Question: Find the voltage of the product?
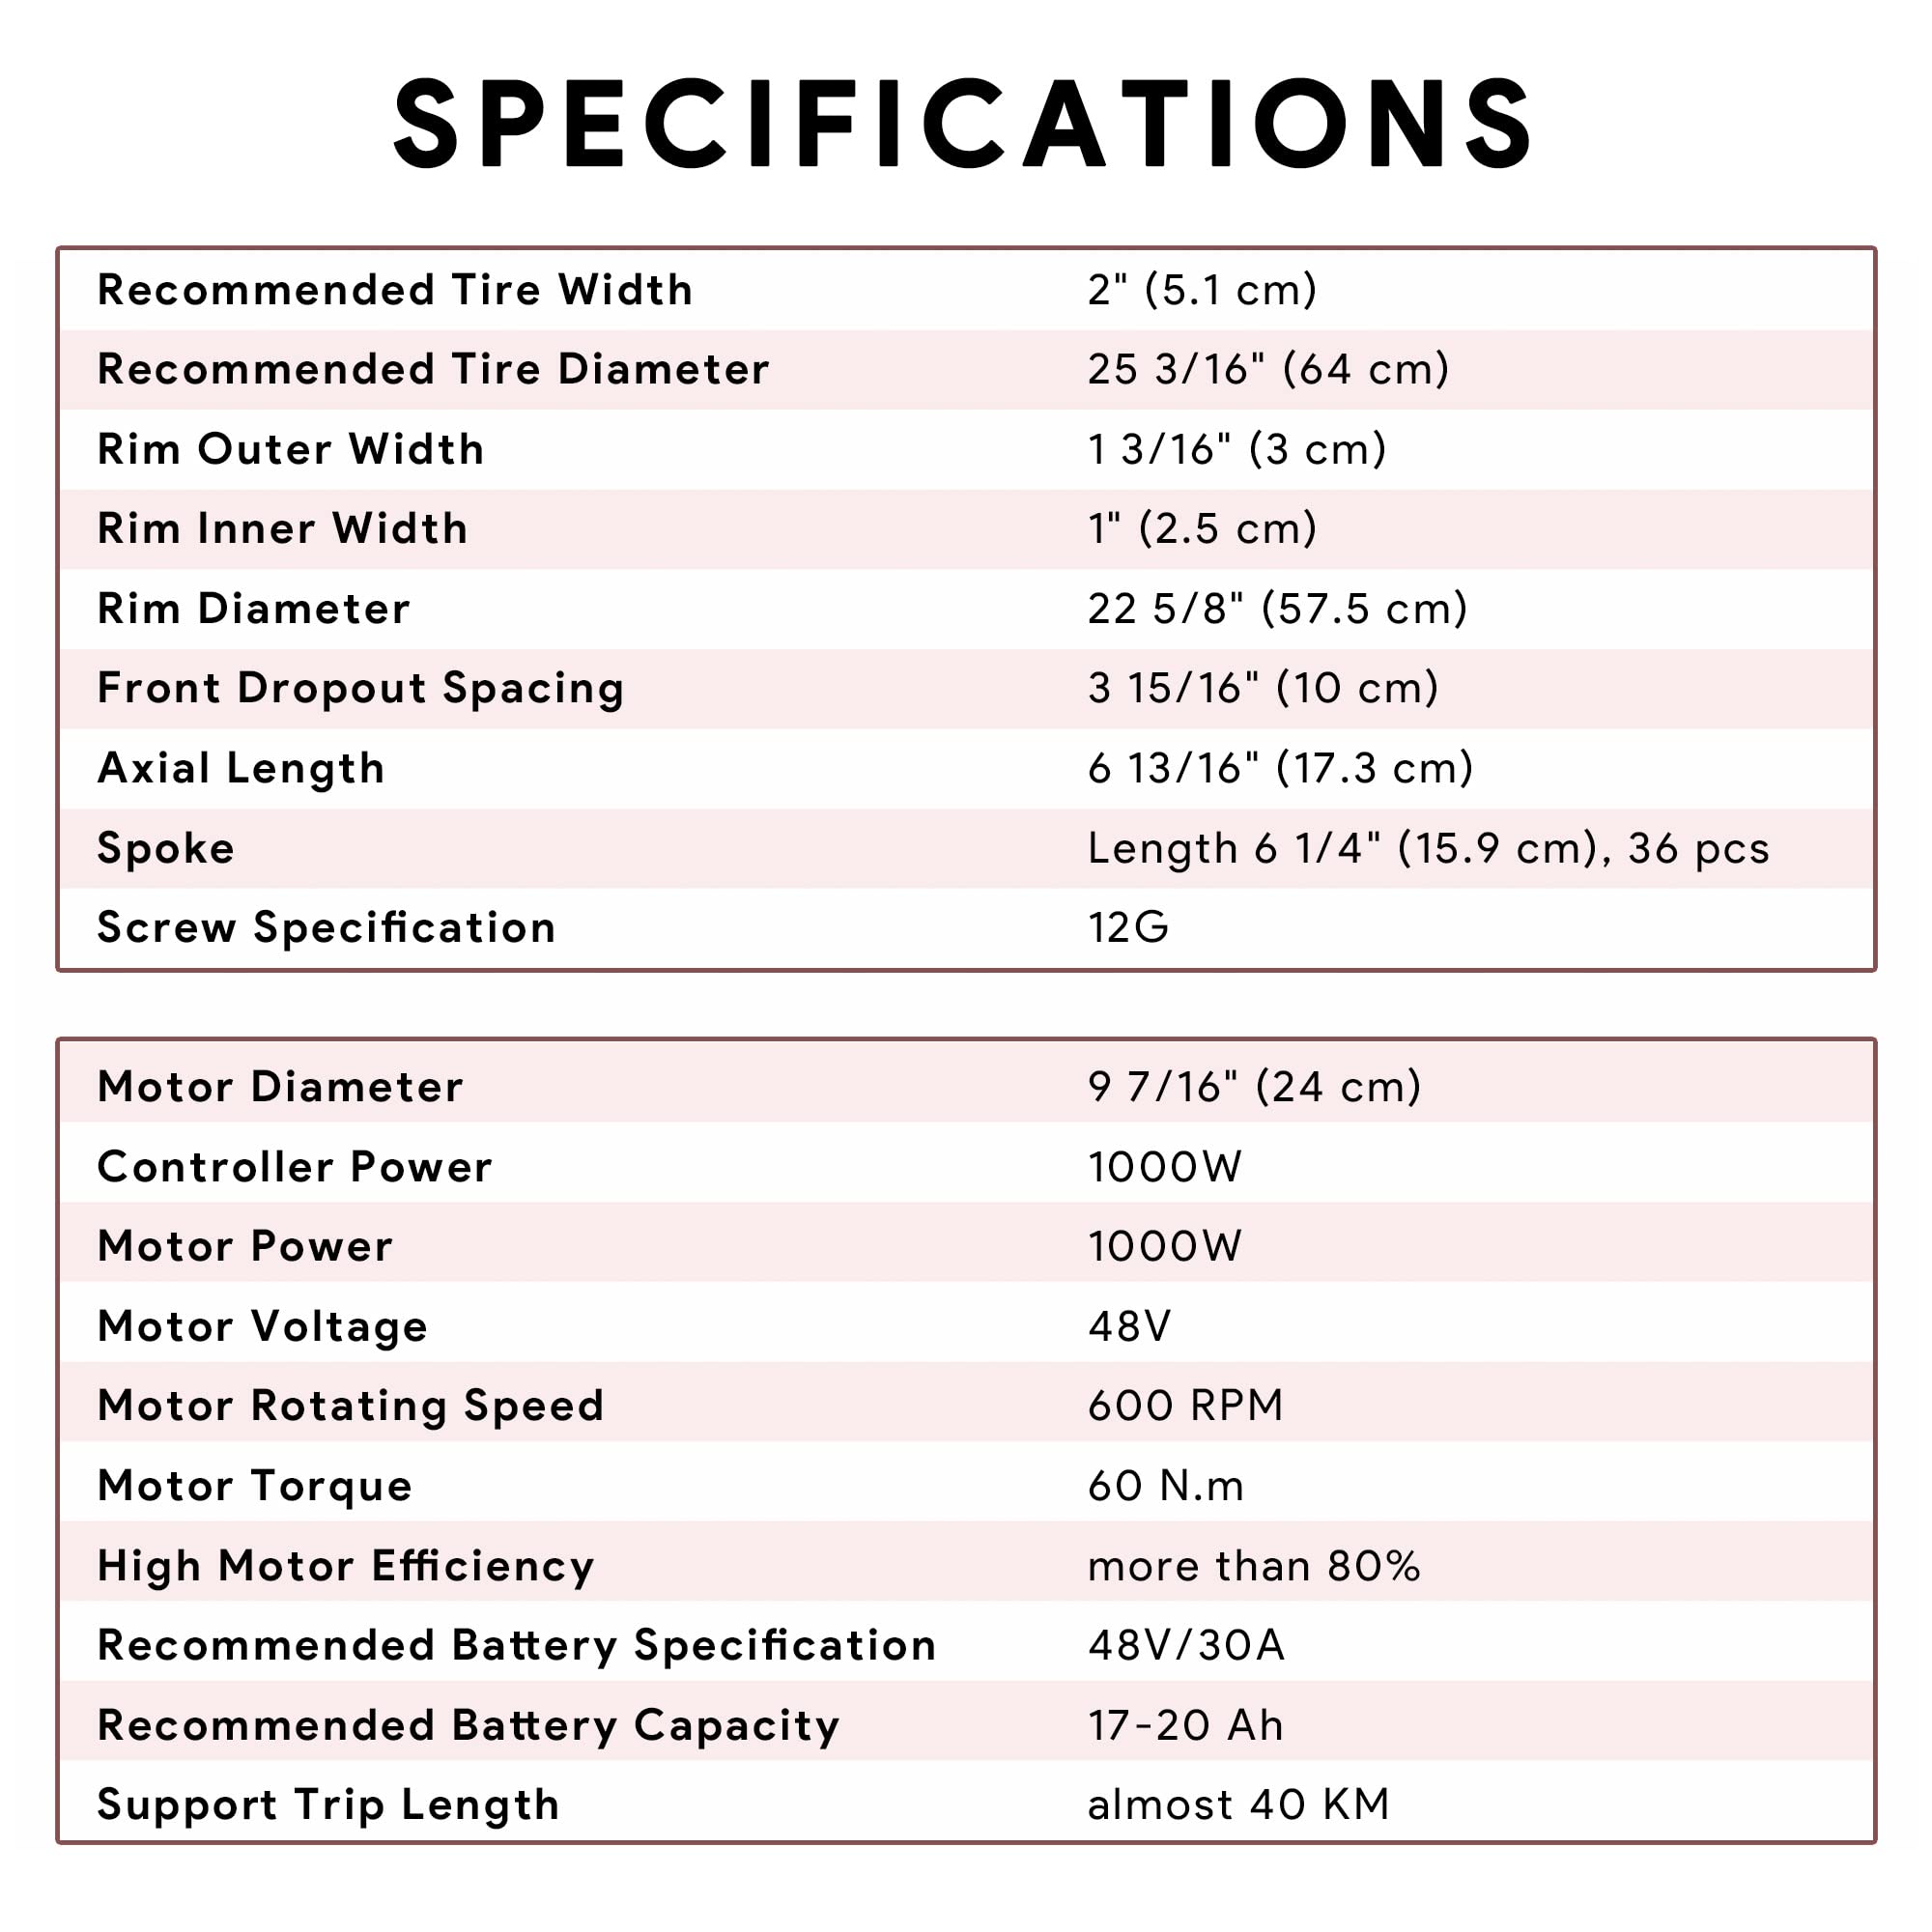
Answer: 48.0 volt